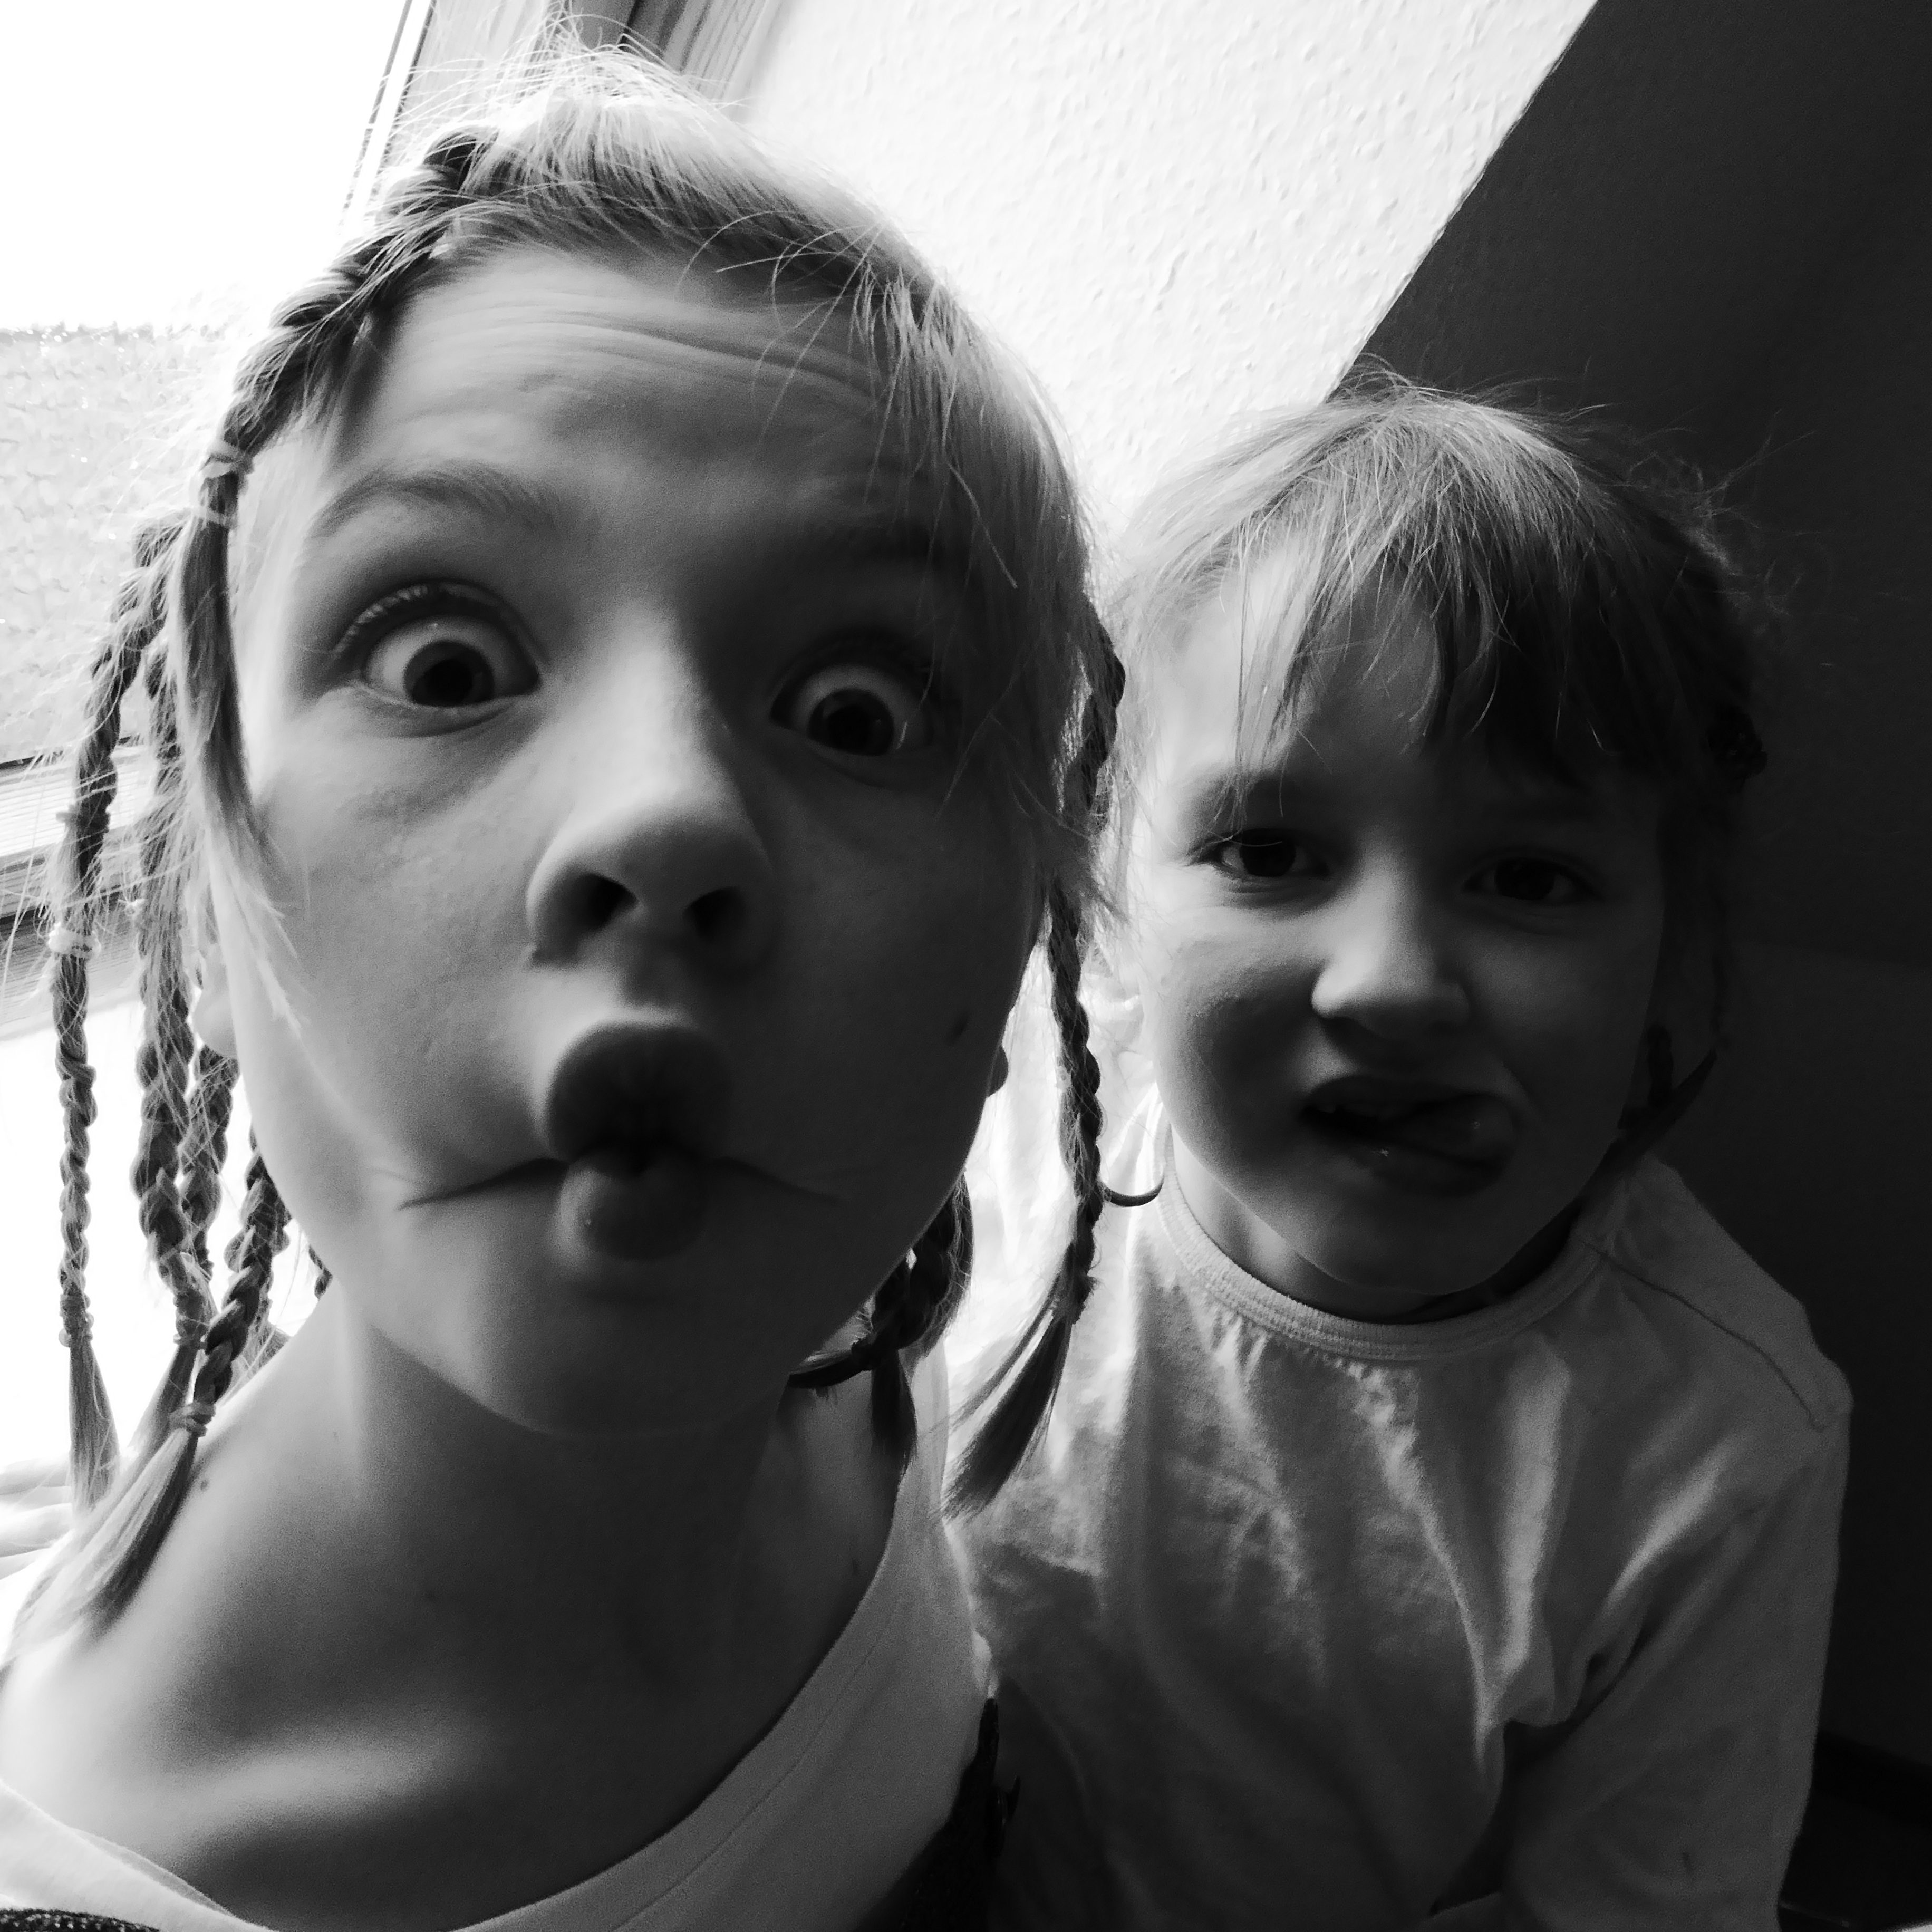
person, black and white, girl, hair, white, photography, portrait, child, black, monochrome, facial expression, smile, face, nose, children, fun, infant, toddler, eye, head, photograph, skin, funny, beauty, organ, faces, laughter, emotion, good mood, making a face, braids, monochrome photography, portrait photography, practical joke, noses